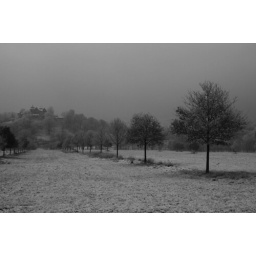
The sun rises slowlyOn another dayThe eastern sky grows coldWinter in water coloursShades of greyThe Cure - Another Day